Second Australian Imperial Force in the United Kingdom

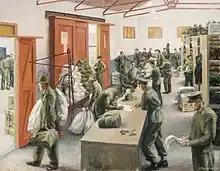
"Kit issue at POW reception camp, Eastbourne" by official war artist Stella Bowen

The 1st and 2nd Forestry Companies were formed in February 1940, and arrived in the UK during July that year. Upon arrival, they undertook military training in southern England. Both units began cutting timber in Northumberland during September 1940. The Australians experienced difficulty working in the cold climate, and many fell sick over the winter of 1940/41. They also needed to adapt their methods to those used in the UK. The 3rd Forestry Company arrived in early 1941. In July that year, the Australian Forestry Group UK was established to command the three units. It was led by Lieutenant-Colonel C.R. Cole throughout its existence. A medical officer was attached to the group to supervise the foresters' medical treatment. All three companies were relocated to Dumfriesshire in Scotland during 1941.